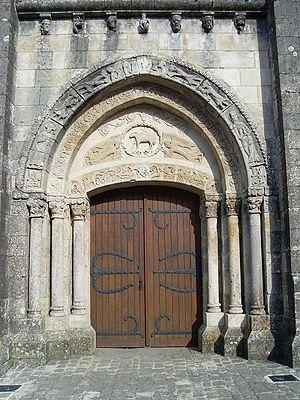
Le portail de l'Eglise St Michel à Champagne-Mouton. (XIIème siècle, déplacé au XIXème siècle, comme le témoigne la voute supérieure brisée)
Champagne-Mouton est une commune du Sud-Ouest de la France, située dans le département de la Charente.
Le terme champagne désigne de nombreux concepts selon le contexte mais souvent un paysage rural constitué de champs nus et ouverts, généralement sur un plateau crayeux. Il a ainsi donné son nom à différents lieux ou régions dont la plus connue est la région de Champagne dans l'Est de la France, productrice du vin de Champagne. Champagne est aussi un nom de famille de descendance française.